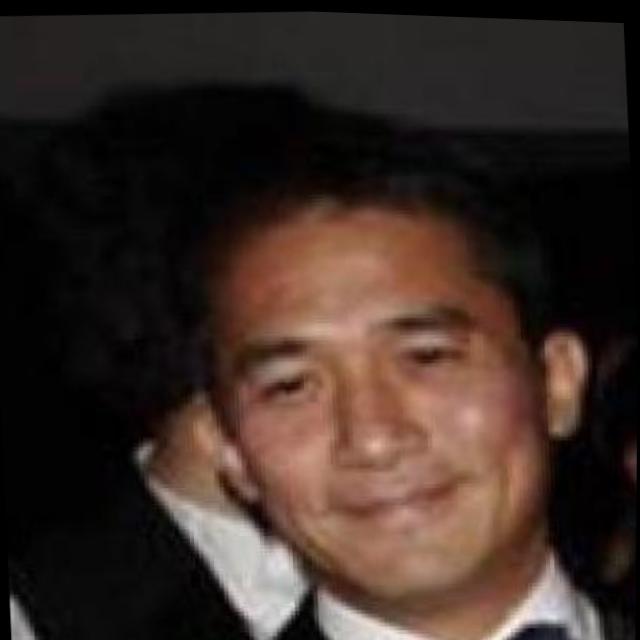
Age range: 45-64